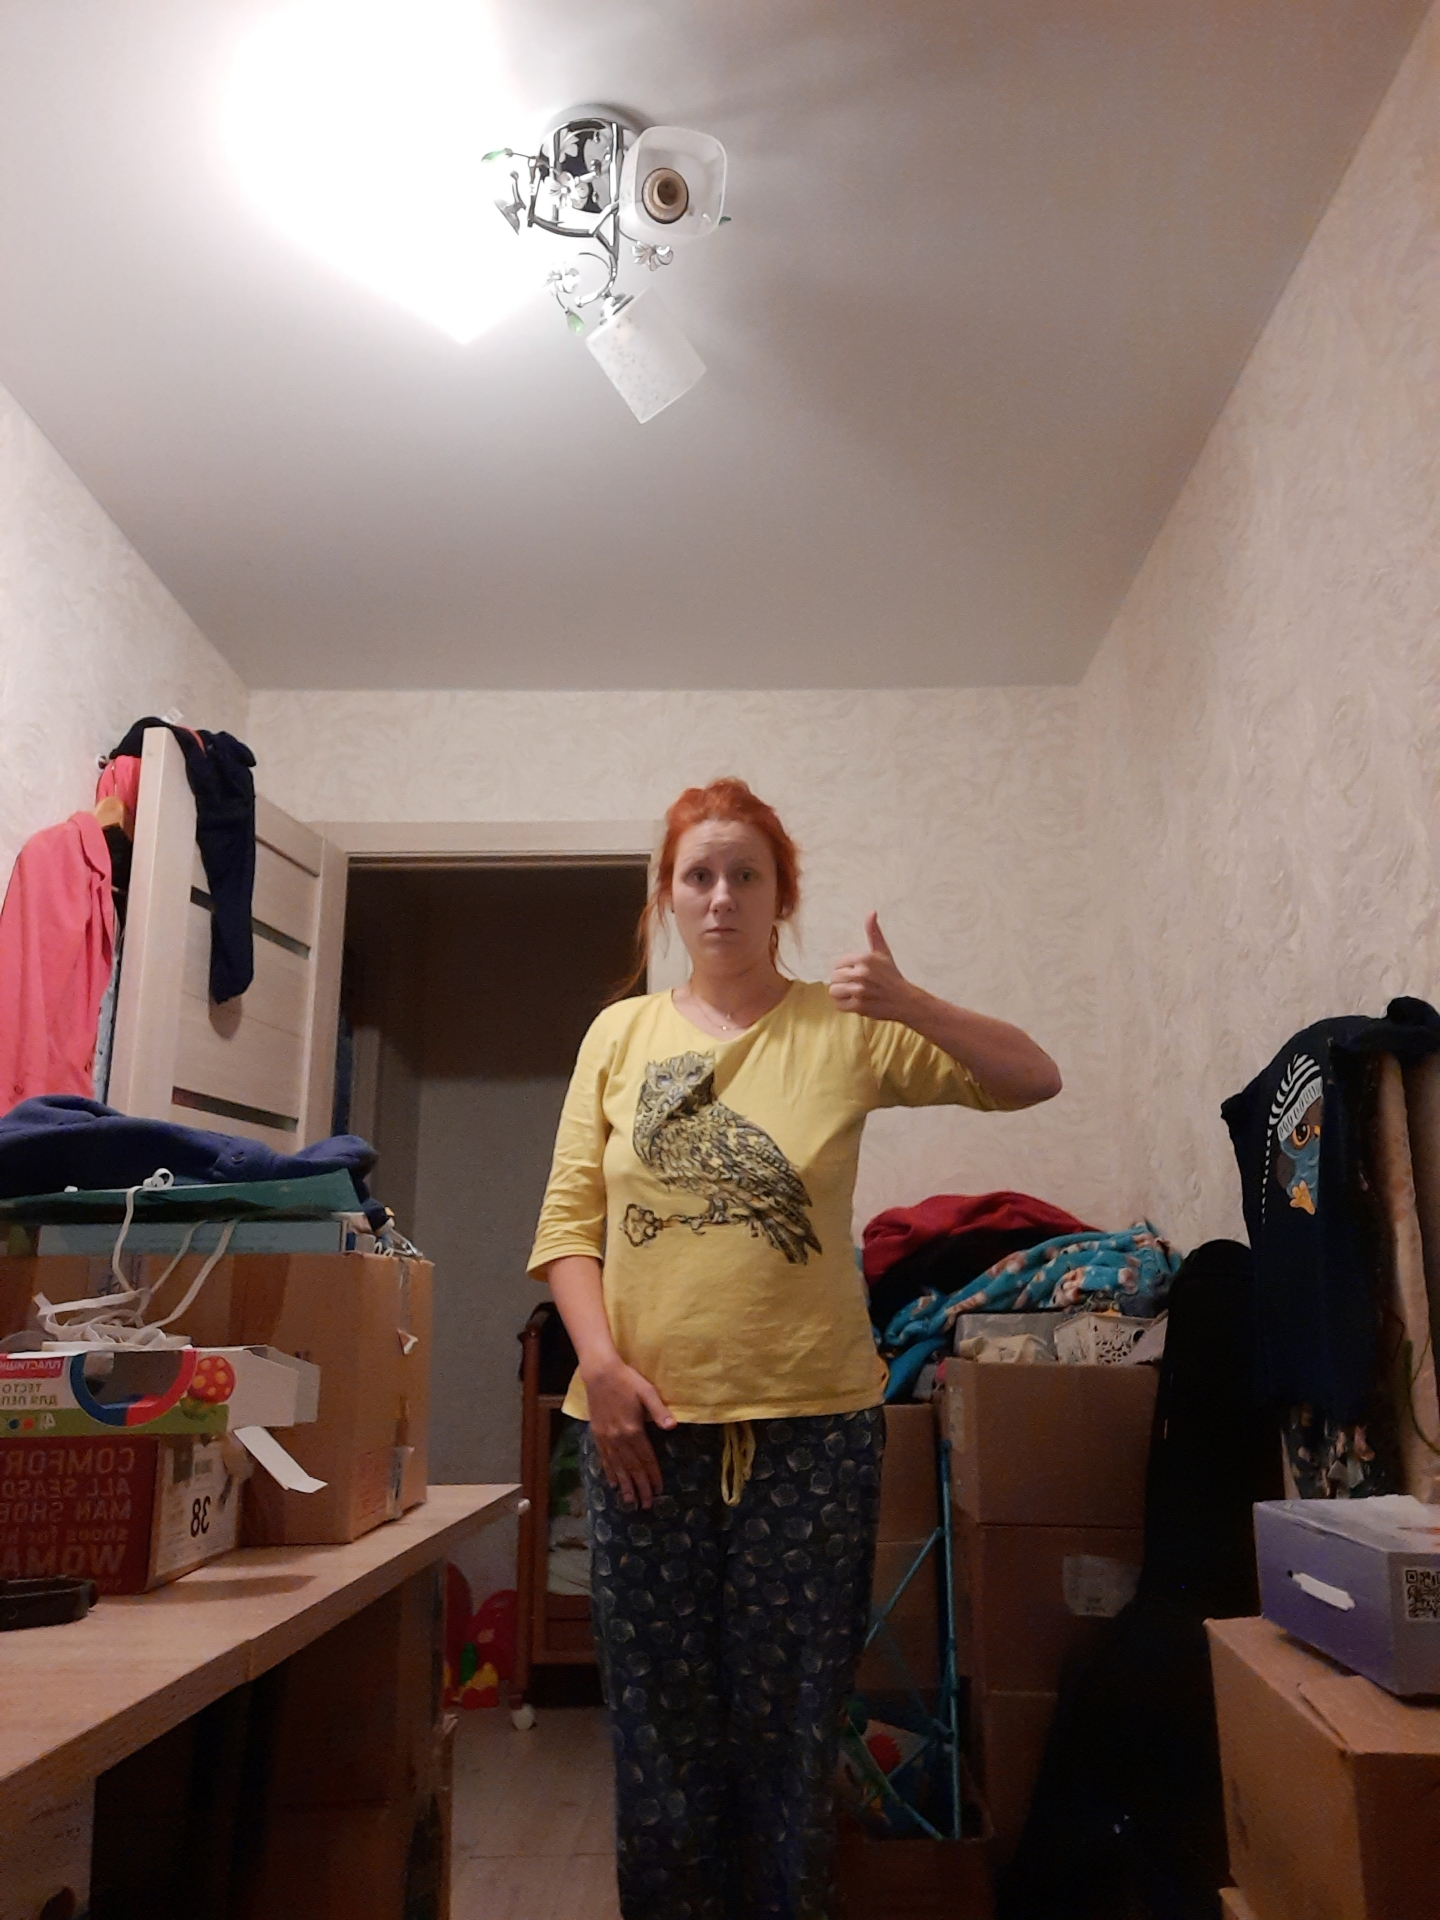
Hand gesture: like